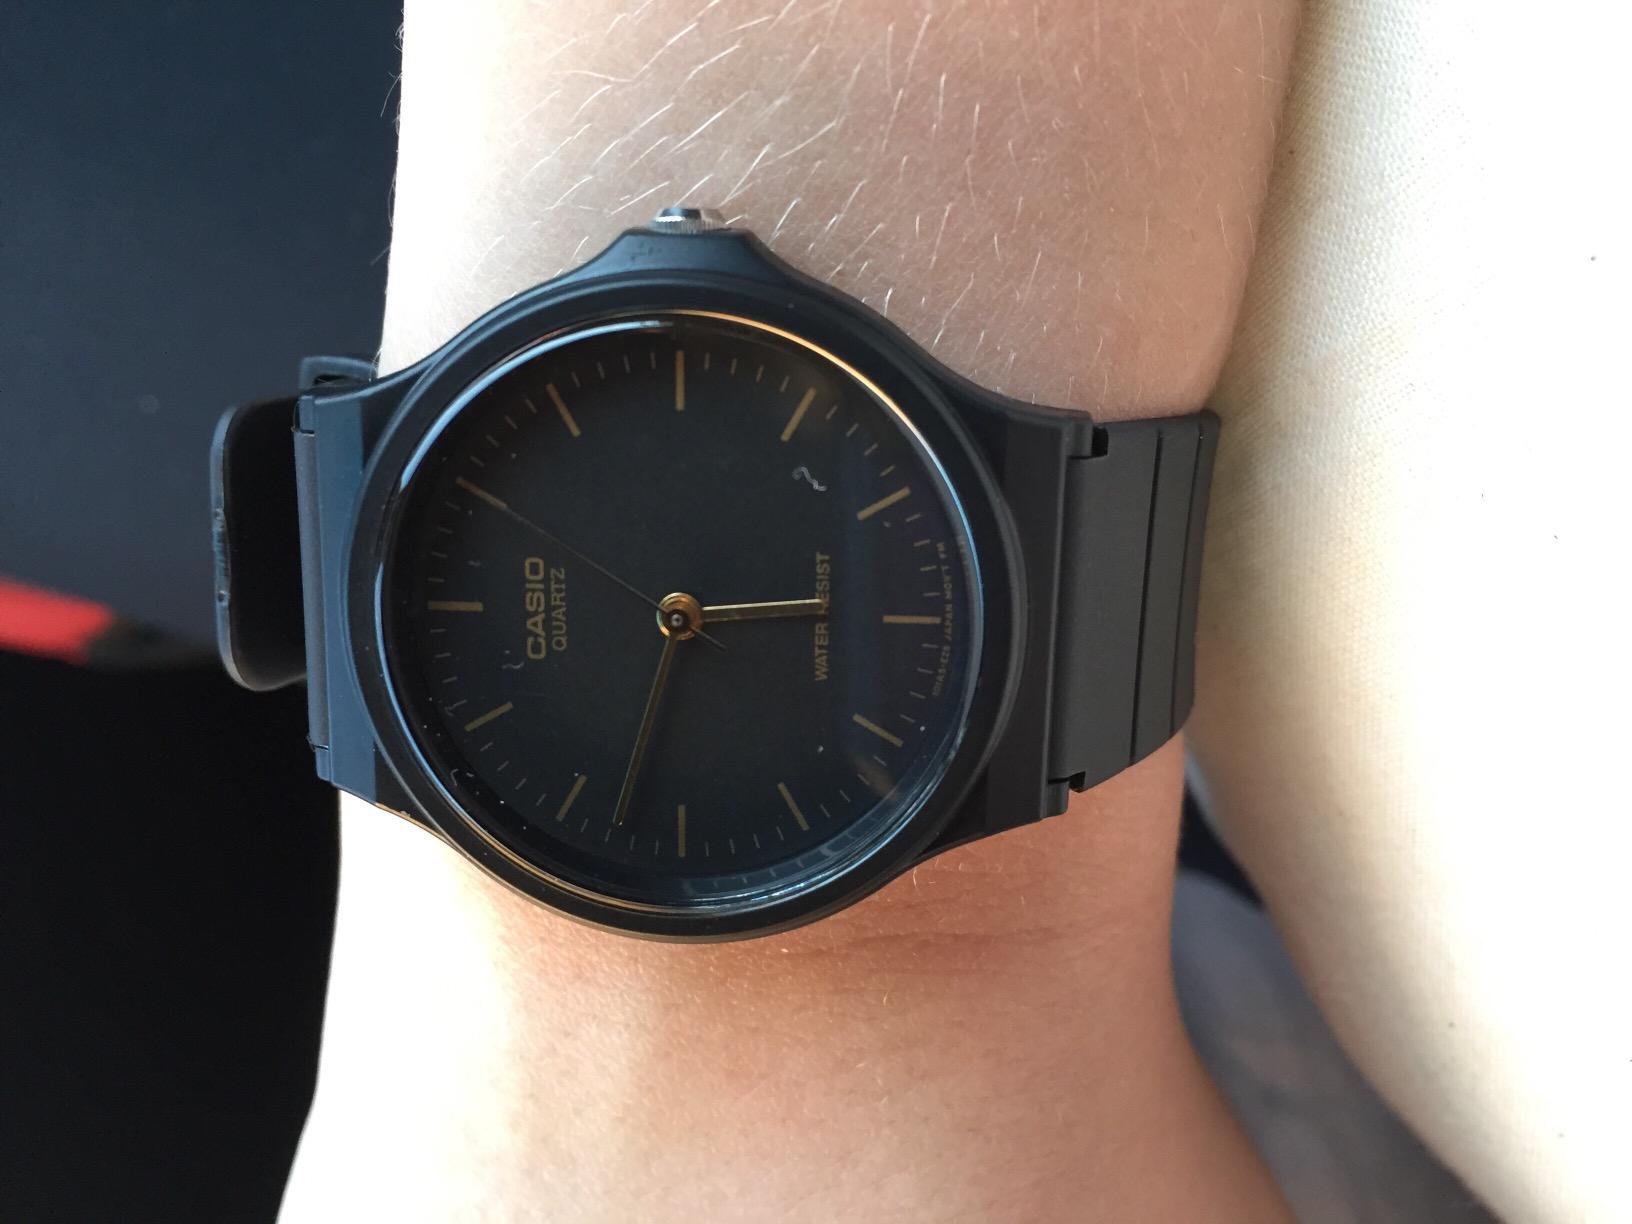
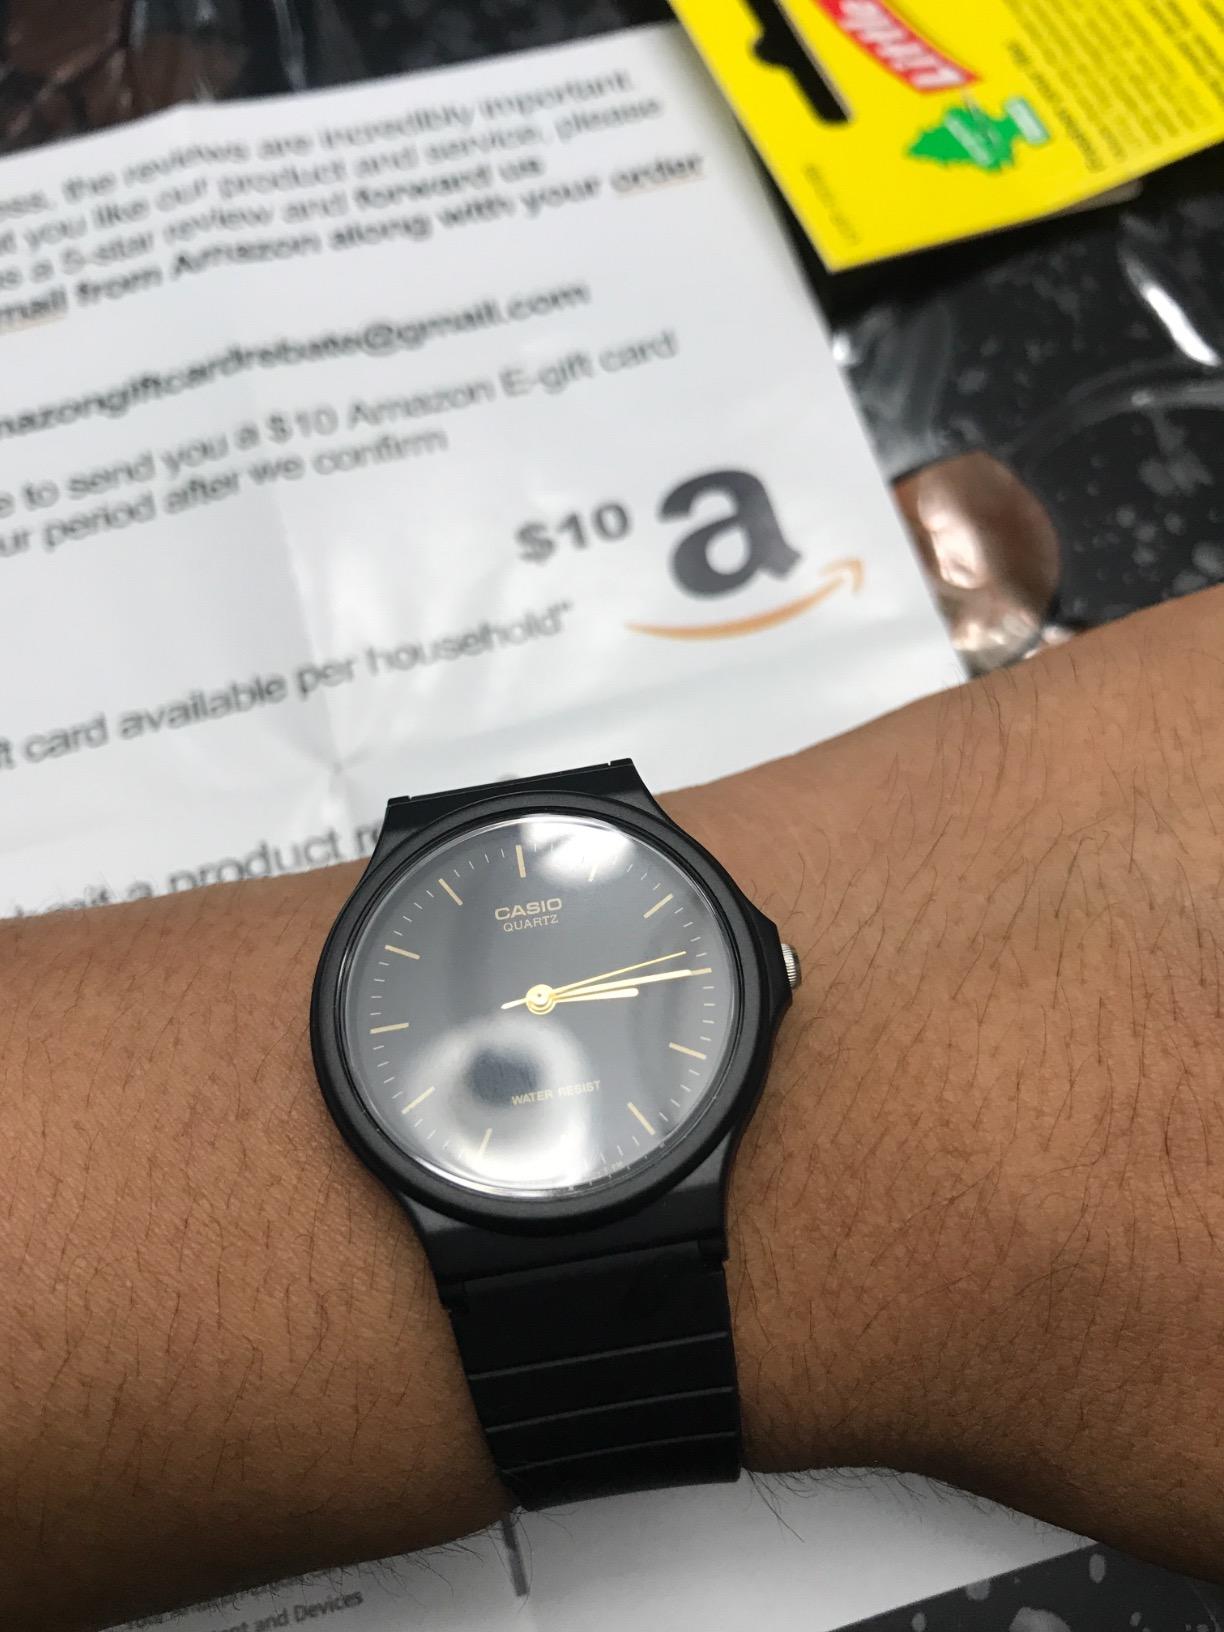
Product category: accessories_watch
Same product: yes